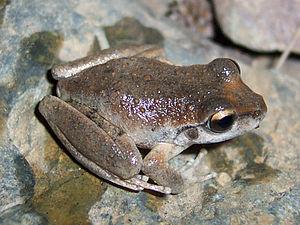
Dryopsophus booroolongensis est une espèce d'amphibiens de la famille des Pelodryadidae.
Les espèces d'amphibiens originaires d'Australie sont toutes membres du sous-ordre des Neobatrachia qui forme le plus grand des sous-ordres des Anoures. Environ 230 espèces sur les 5 280 espèces du sous-ordre vivent en Australie et 93 % d'entre elles sont endémiques. Comparée à celle d'autres continents, la diversité est faible. Elle est peut-être liée au climat d'un pays constitué pour sa plus grande part de zones semi-arides. À signaler un amphibien importé volontairement et devenu invasif, le crapaud buffle, Rhinella marina.